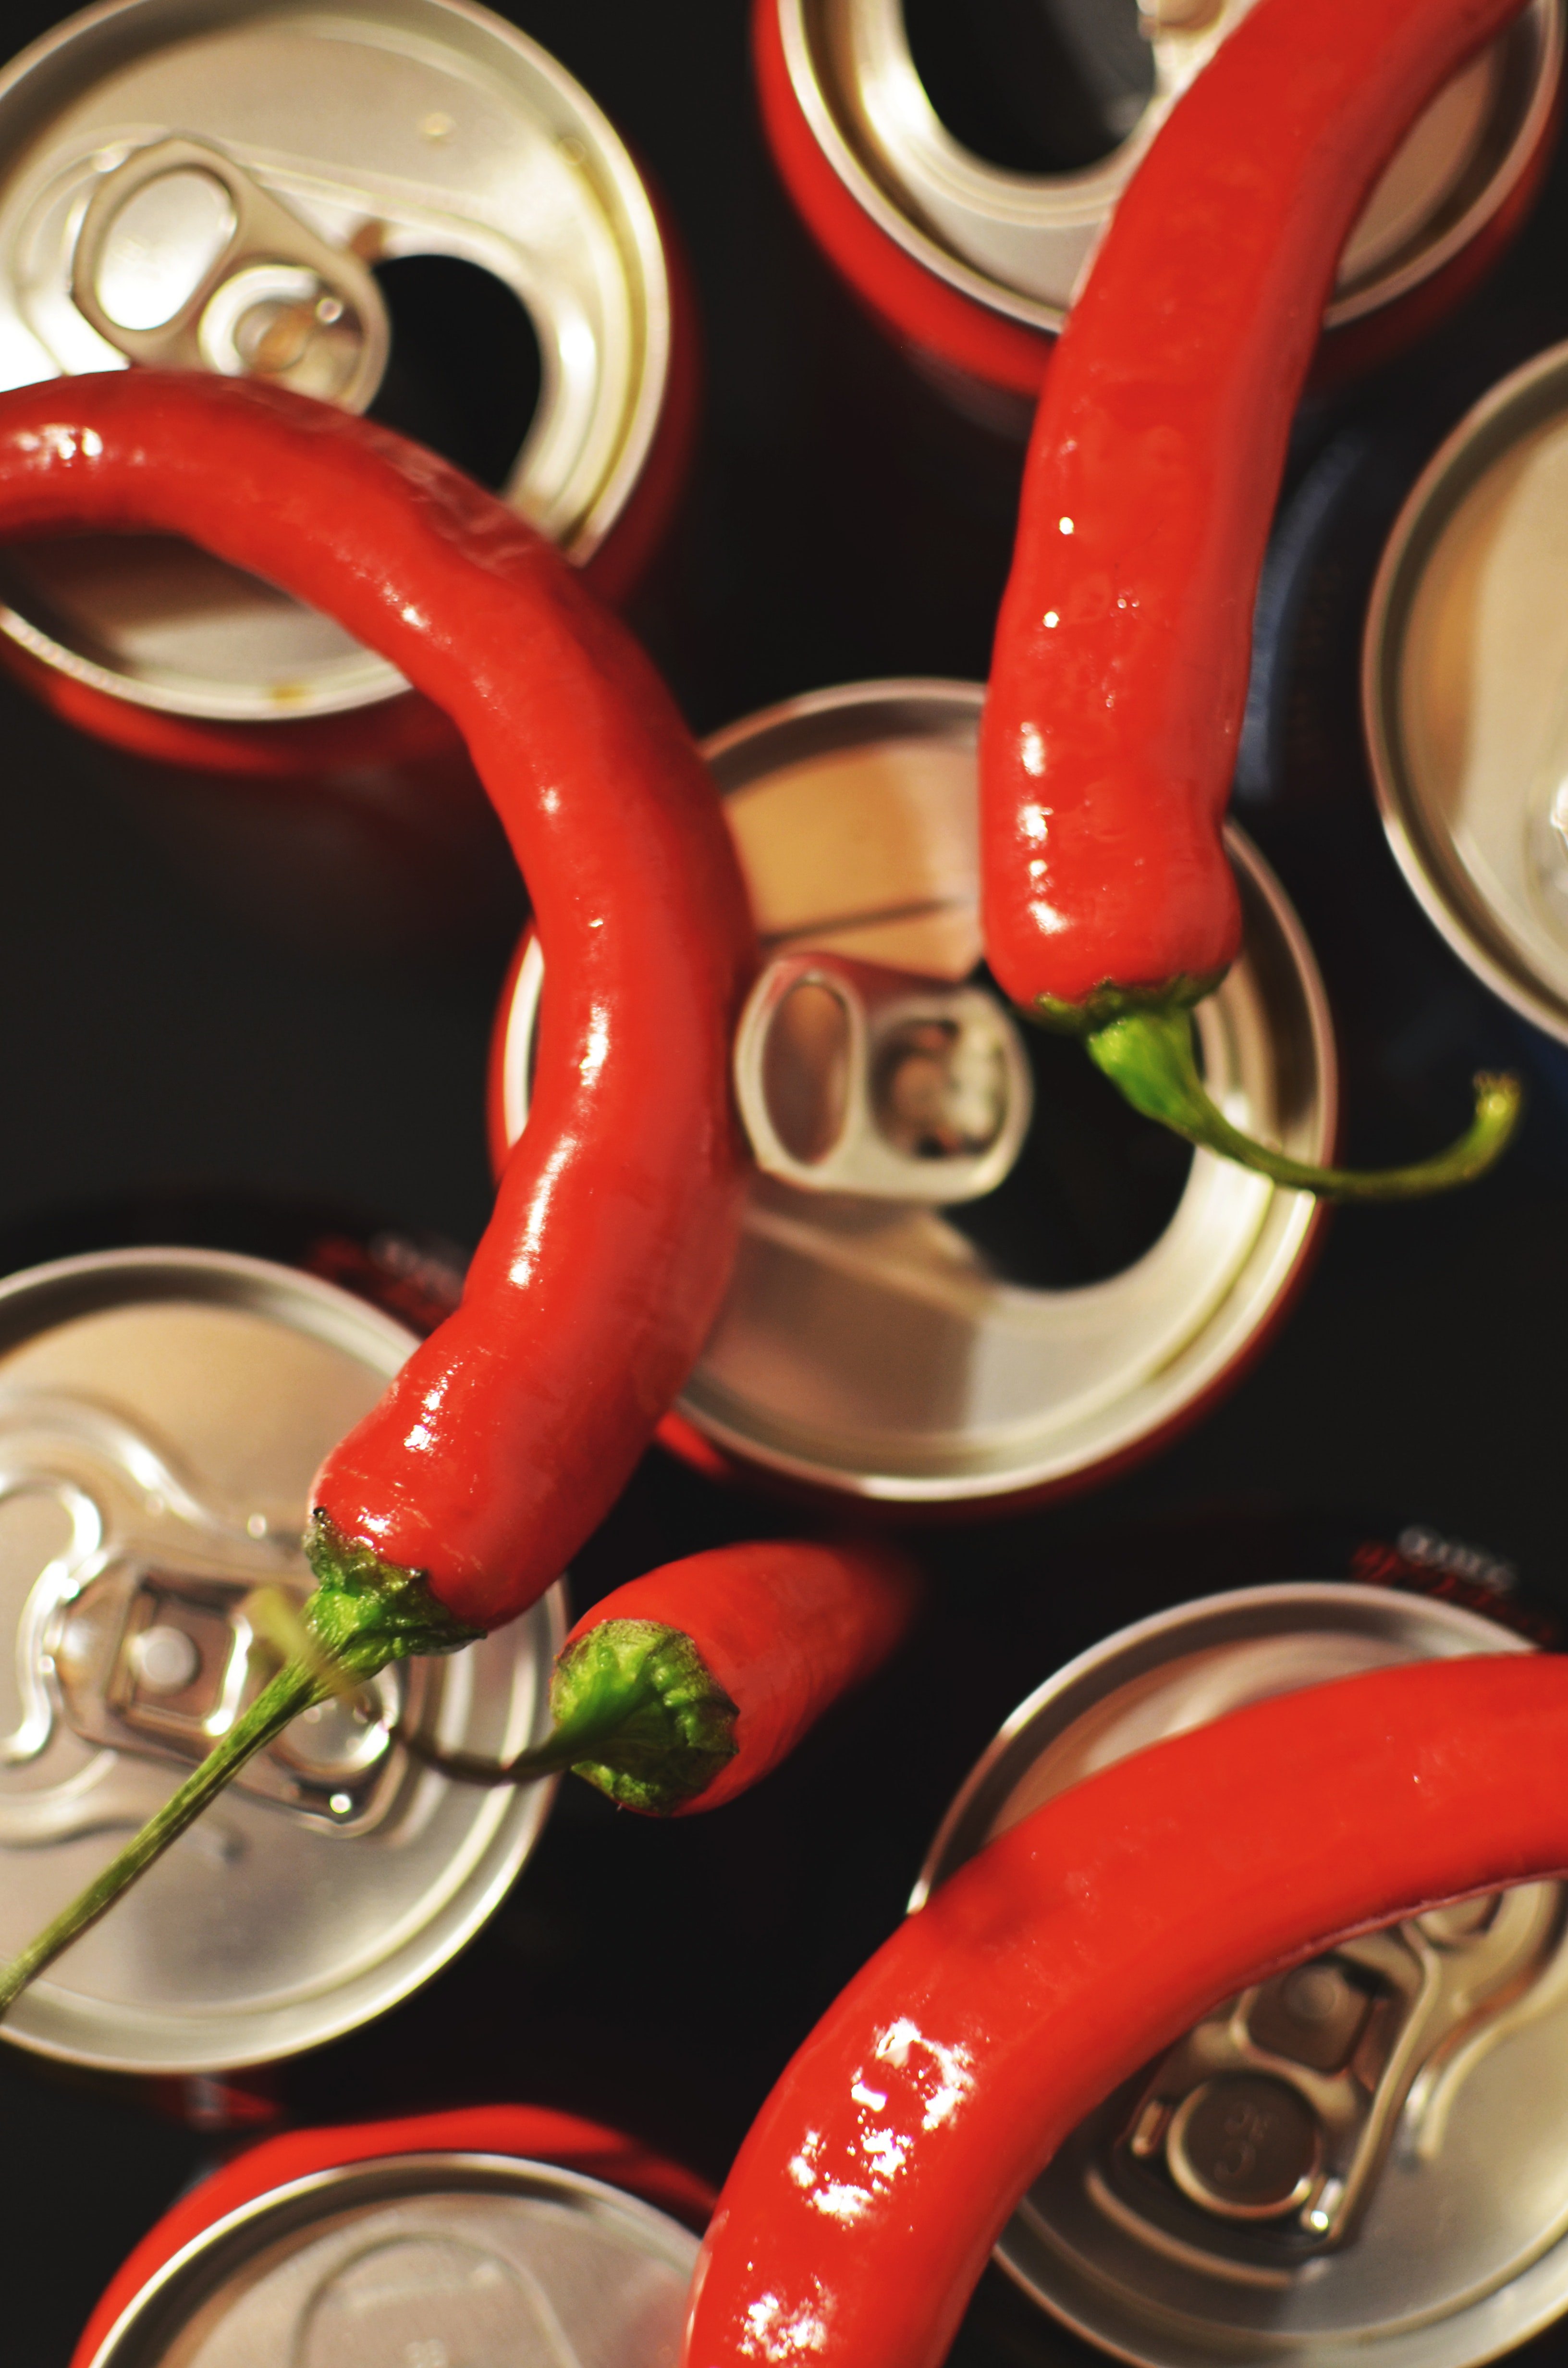
food